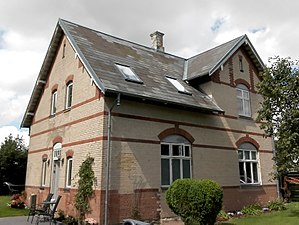
Svendborg-Nyborg Banen / Standsningssteder / Bevarede stationsbygninger
Oure Station, vejsiden fra sydøst
Svendborg-Nyborg Banen var en jernbane mellem Svendborg og Nyborg på Østfyn 1897-1964. Den blev anlagt som privatbane og drevet af Sydfyenske Jernbaner. Dette selskab blev overtaget af DSB i 1949, så SNB endte med at være statsbane.